Downtown Saint Paul

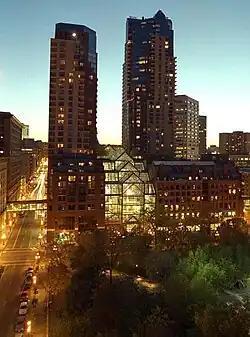
A view of Cray Plaza with Mears Park in the foreground

The Lowertown Historic District is a historic district on the east-side of Downtown Saint Paul. This 16-block warehouse and wholesaling district comprises 37 contributing properties built 1870s–1920. It was listed on the National Register of Historic Places in 1983 for the significance of its river and rail connections, economic impact, architecture, and urban planning. In recent years Lowertown has been undergoing changes from a bohemian, artist-community into a gentrified neighborhood filled with coffee shops, restaurants, bars, breweries, and market-rate apartments.